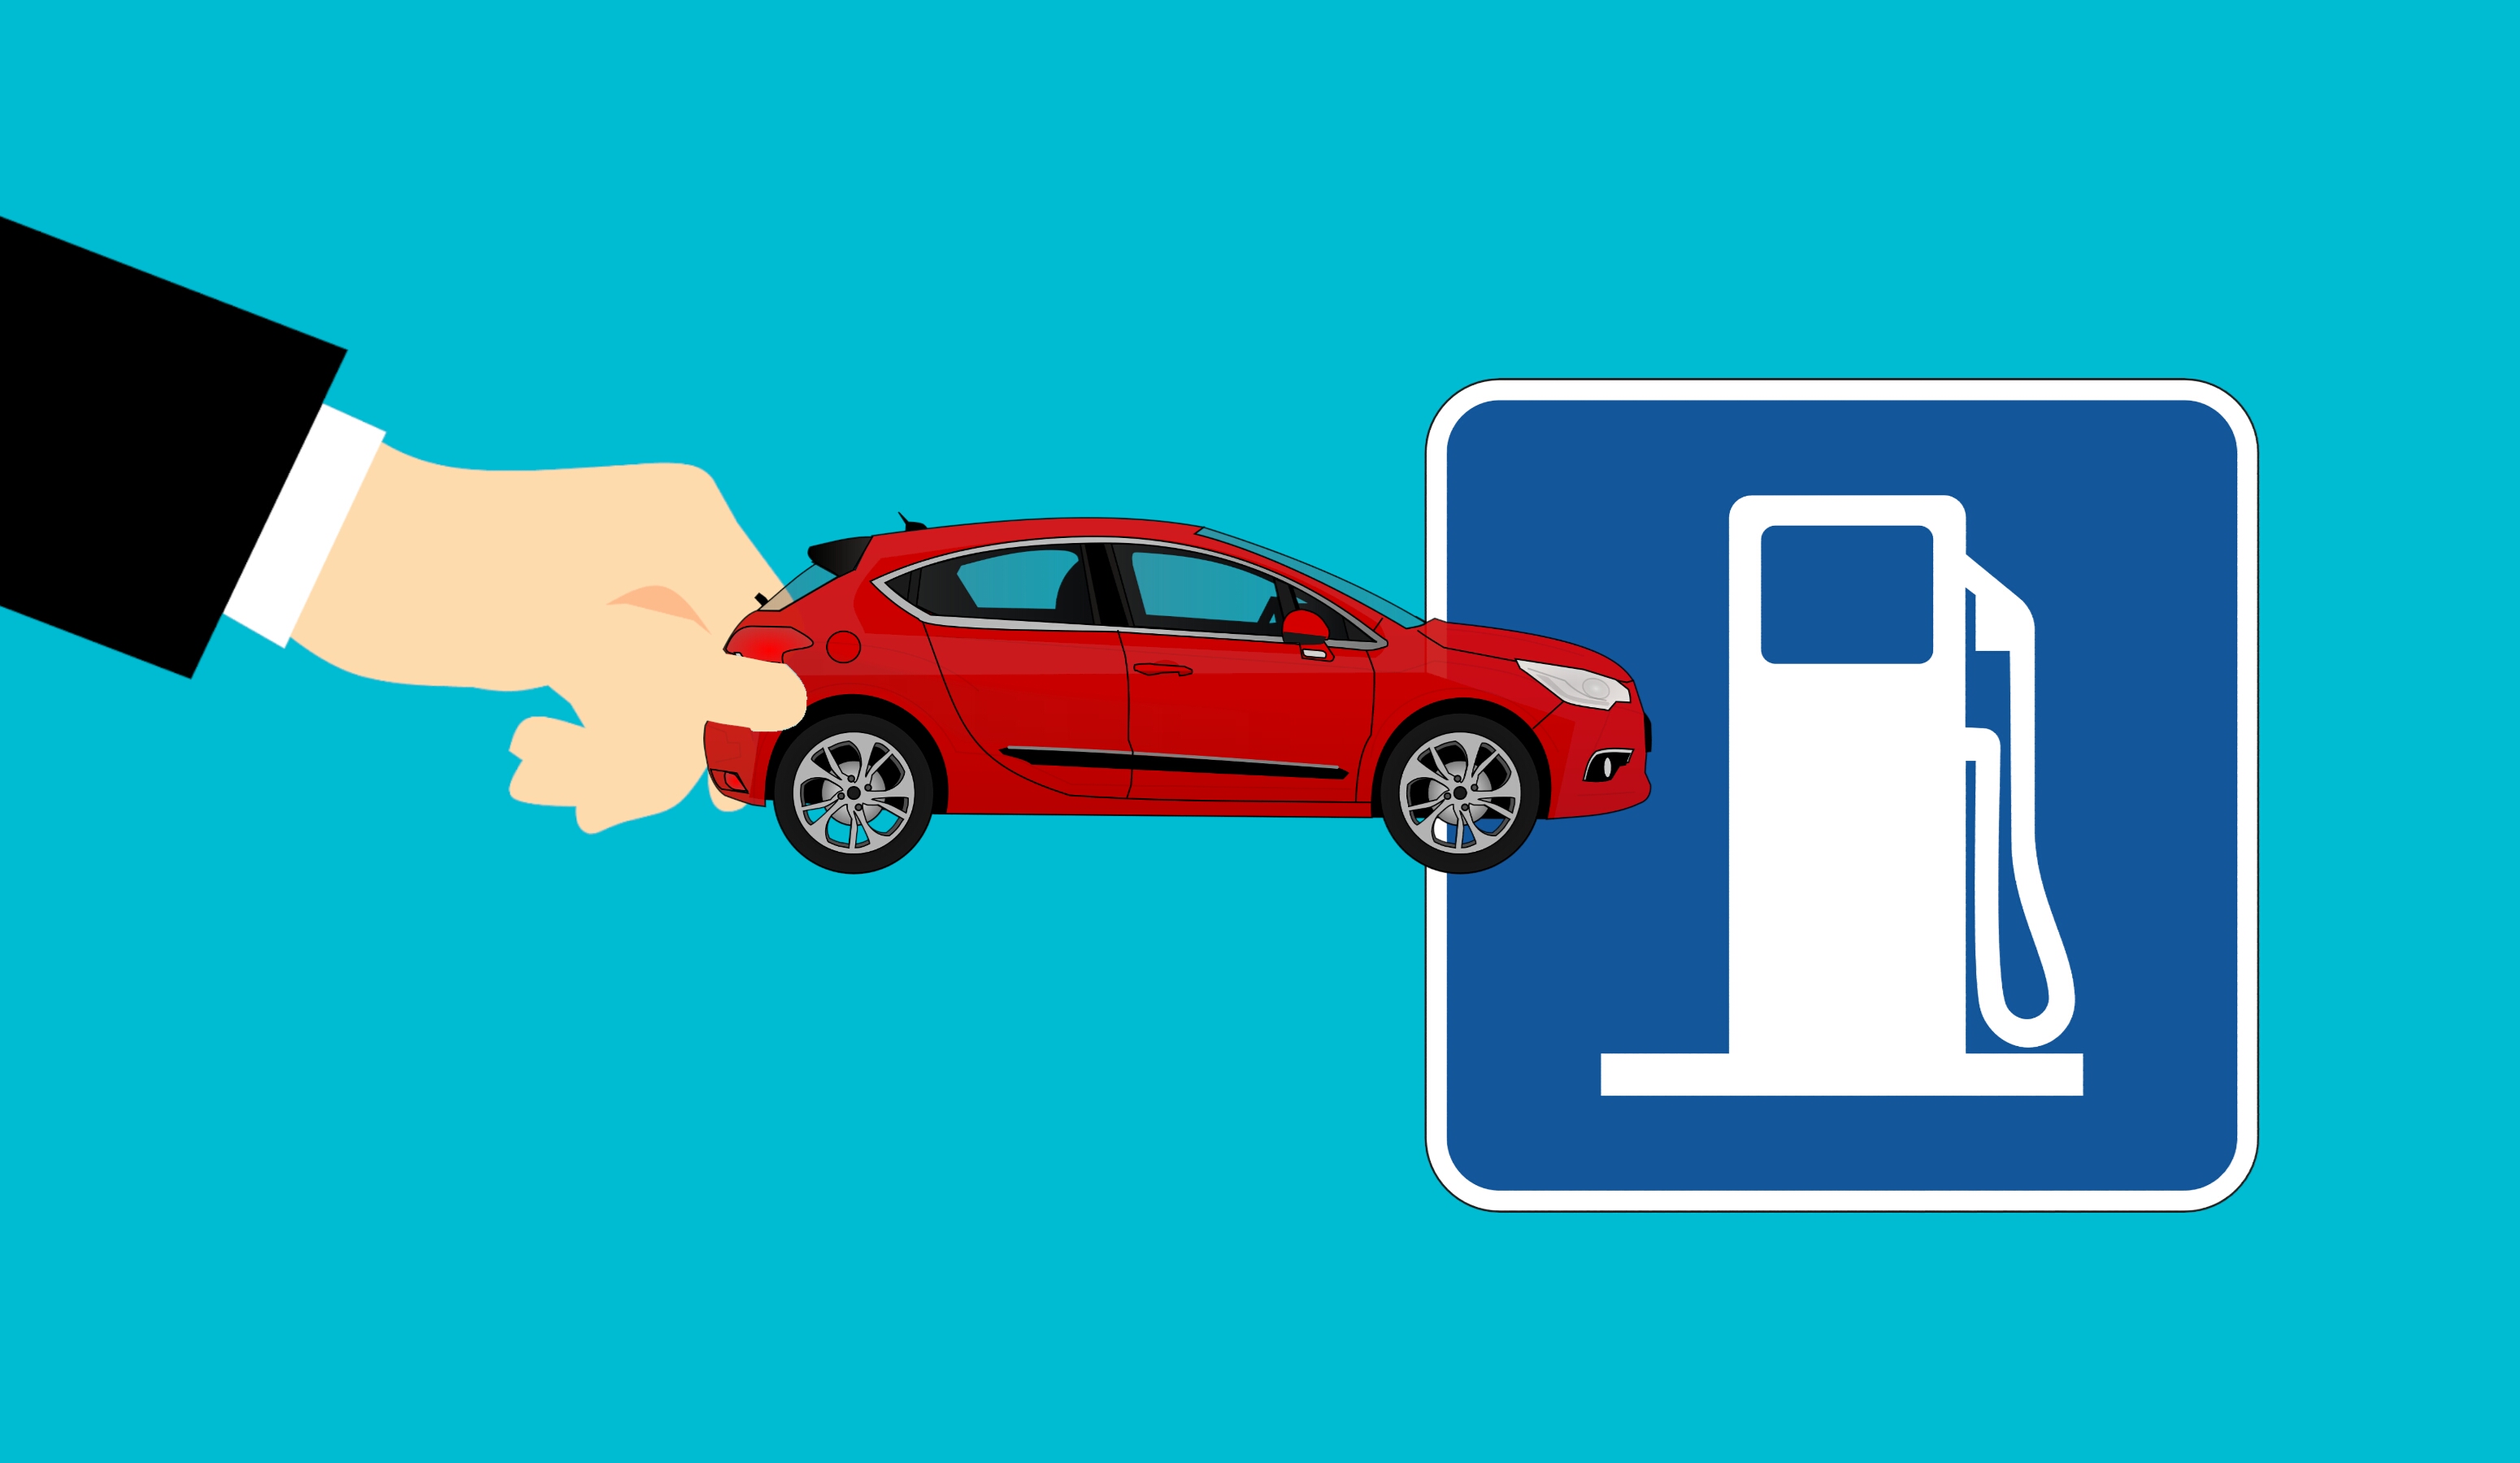
car, gas, station, road, drive, information, highway, driving, fuel, oil, gasoline, energy, diesel, sign, symbol, hand cartoon, motor vehicle, red, blue, green, yellow, automotive design, product, vehicle door, mode of transport, vehicle, technology, font, line, area, brand, logo, graphics, model car, illustration, computer wallpaper, advertising, graphic design, compact car